Borospherene

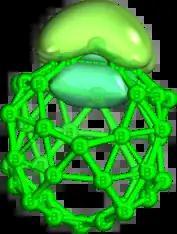
B HOMO: pi-bond delocalised over 5 boron atoms

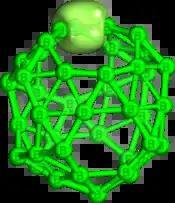
A 3-centre 2-electron delocalised sigma bond typical in borospherene.

Neutral borospherene has a diameter of 6.2 Å. It comprises eleven unique bond lengths ranging from 1.60 Å to 1.85 Å, corresponding to a B-B bond order of slightly below 2 to a fractional B-B bond order respectively. This encapsulates well the large degree of both sigma- and pi-delocalisation of electrons across the electron-deficient cluster as opposed to buckminsterfullerene, which has more localised bonds and features only two bond lengths corresponding to a C-C single bond and a C-C double bond respectively. The HOMO of borospherene is quadruply degenerate, computed to be a pi-bond delocalised over 5 boron atoms.